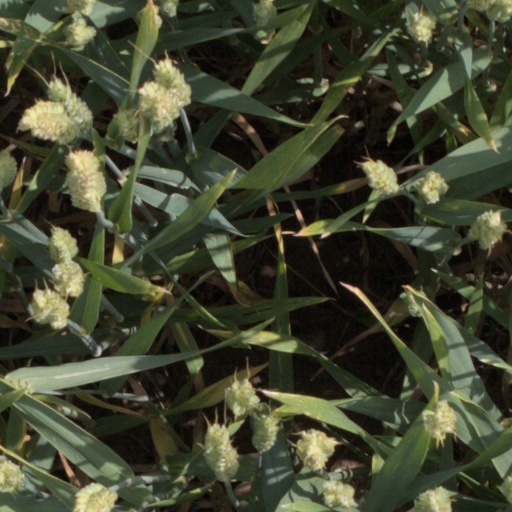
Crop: wheat